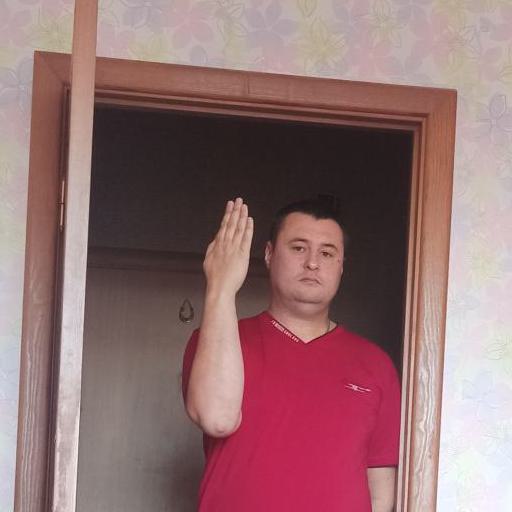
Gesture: stop_inverted